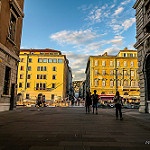
Label: street